Maria Rita Kehl

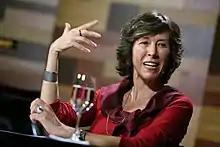
Kehl, in 2009, at Café Filosófico CPFL

Maria Rita Kehl, (born December 10, 1951) is a Brazilian psychoanalyst, journalist, poet, essayist, "cronista" and literary critic. In 2010, she won the Jabuti Award in the Education, Psychology and Psychoanalysis category" " and the Human Rights Award from the Brazilian government in the Media and Human Rights category.